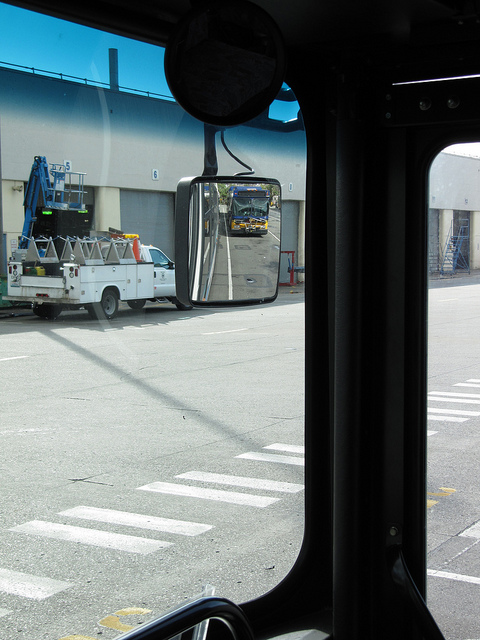
A bus mirror is shown on the side of a bus.

A rear view mirror shows a very colorful bus behind this vehicle.

a truck mirror reflecting a truck behind the truck.